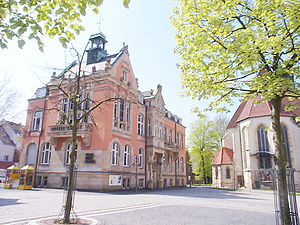
Ahlen
Det gamle rådhus i Ahlen
Ahlen er en by i Tyskland i delstaten Nordrhein-Westfalen med cirka 55.000 indbyggere. Den ligger i kreisen Warendorf, cirka 10 km nordøst for Hamm.